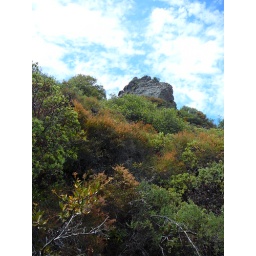
Rocks against a blue sky